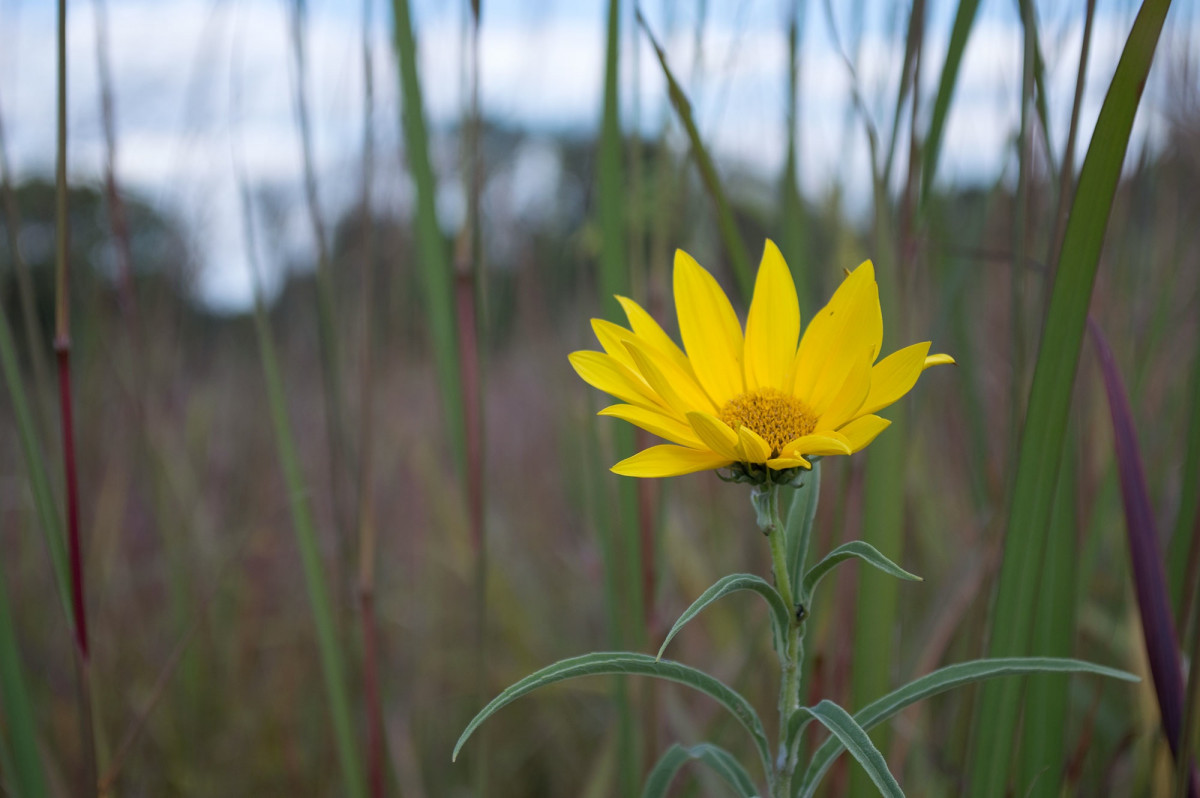
Tags: field, meadow, prairie, sunlight, flower, petal, botany, yellow, flora, wildflower, macro photography, flowering plant, daisy family, grass family, plant stem